Cornish College of the Arts

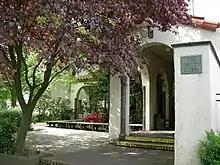
Kerry Hall, Cornish's original building and the last part of Cornish remaining on Seattle's Capitol Hill.

Cornish's historic campus is composed of its original 1921 building on Capitol Hill and its grounds. The building, now known as Kerry Hall, contains the 200-seat PONCHO Concert Hall. Kerry Hall was designed in the Spanish Colonial Revival style by leading Seattle architect Abraham H. Albertson and is on the National Register of Historic Places (NRHP) as the "Cornish School".